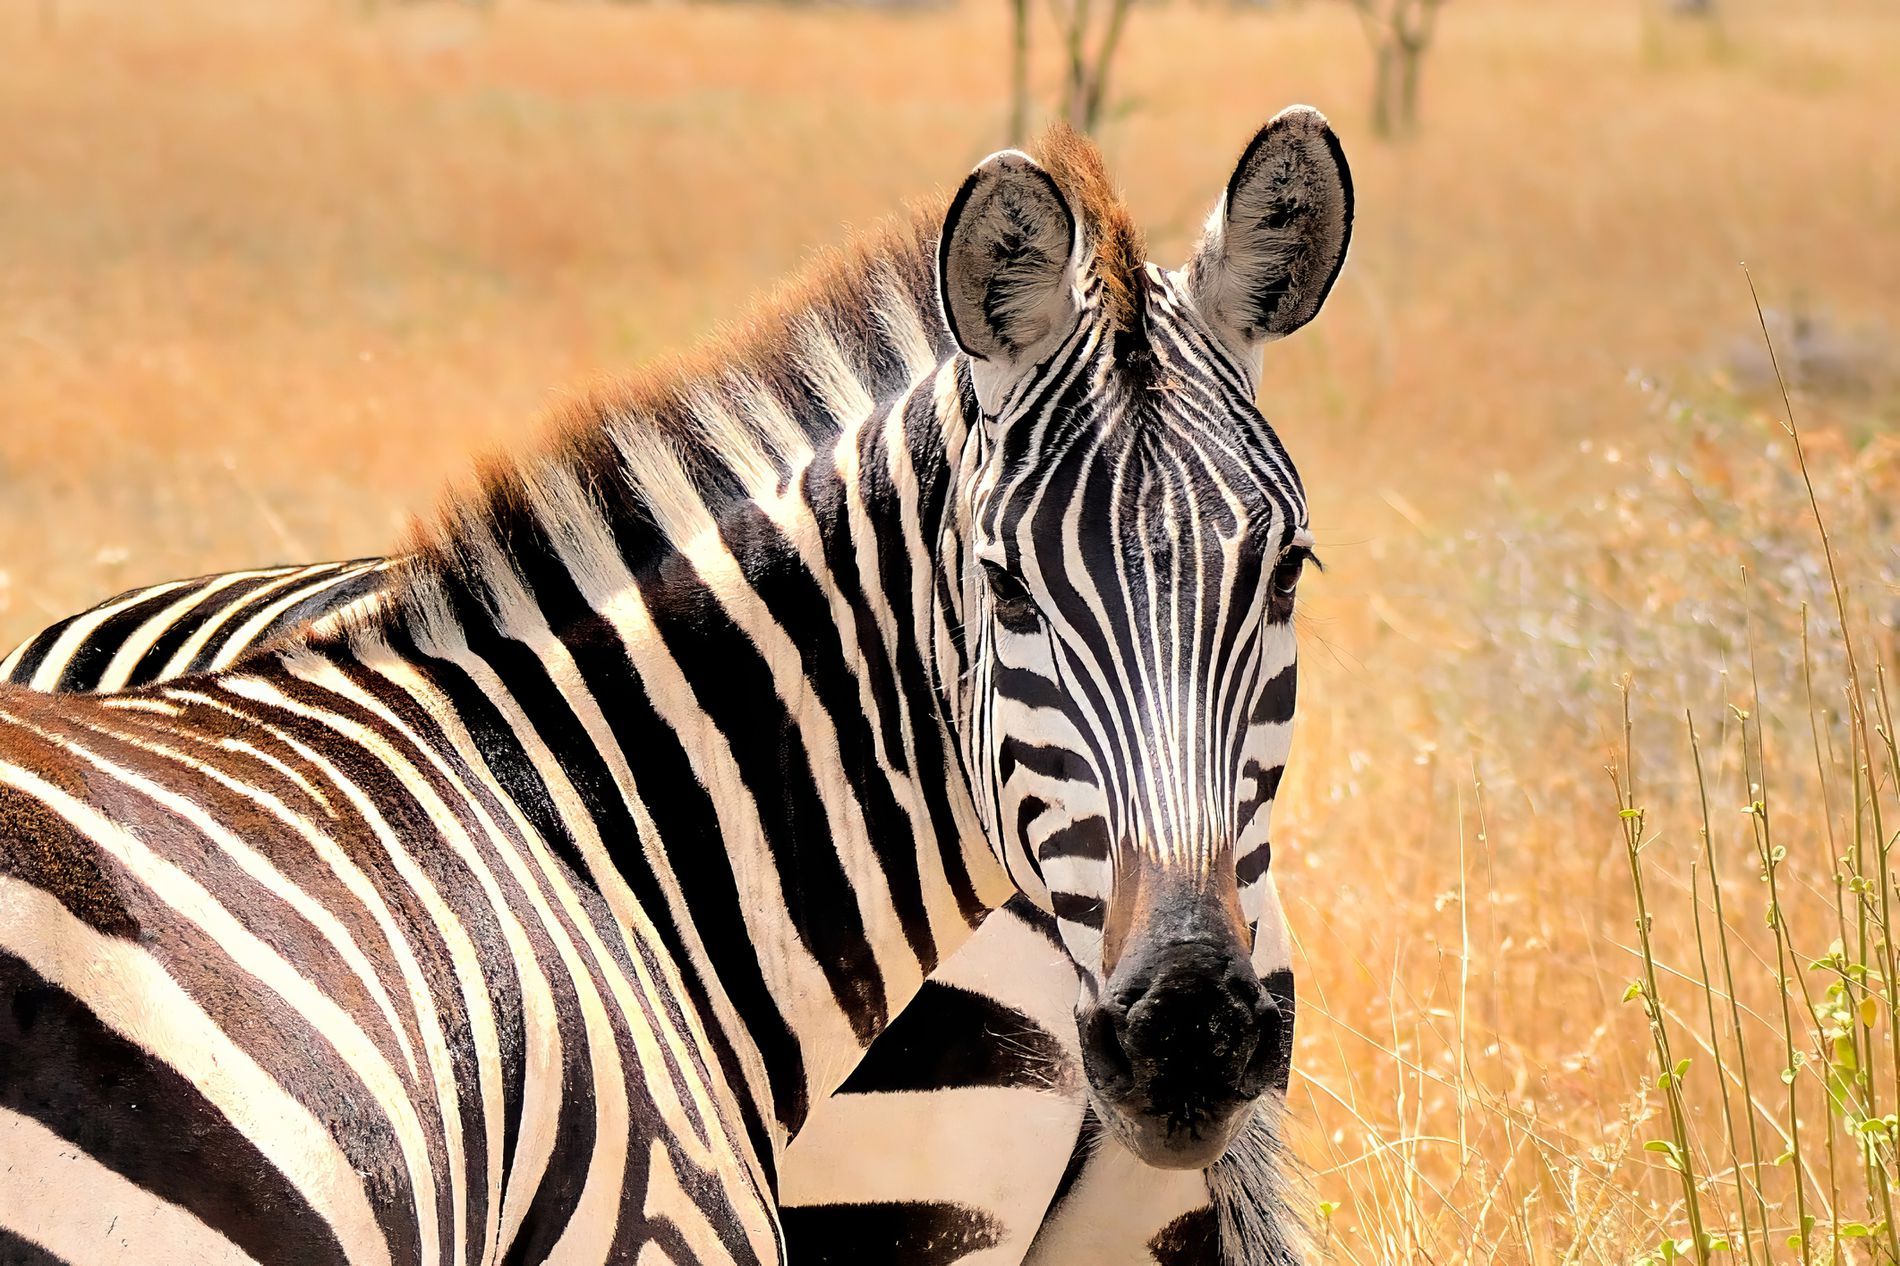
two zebras
The image features a close- up of two zebras with black and white stripes.
The zebra is facing forward, looking directly at the viewer.
The background shows grasses.
The eye level photograph captures two zebras in their natural habitat.
The color palette, black and white and yellow.
Labels: Animal, Mammal, Wildlife, Zebra, grasses, Zebras
Camera: NIKON CORPORATION NIKON D800E
Aperture: F5
Exposure: 1/3200 sec
ISO: 1000
Focal length: 80.0 mm